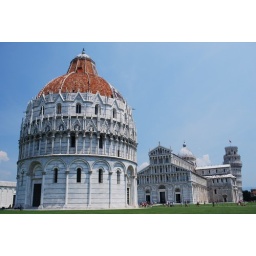
the baptistry, duomo, and tower on the field of dreams in pisa.